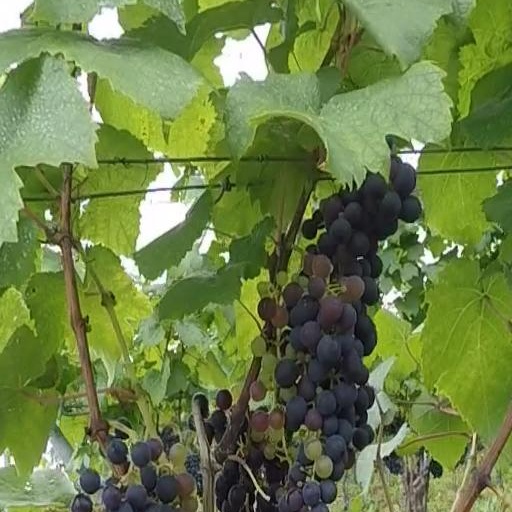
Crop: grape